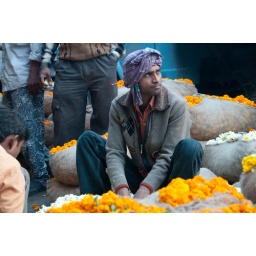
Wandering around flower market outside Fatepuri Masjid on Chandni Chowk in Old Delhi